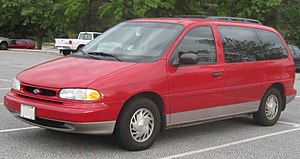
Ford Windstar
Ford Windstar var en MPV bygget af Fords amerikanske afdeling på basis af den øvre mellemklassebil Ford Taurus mellem starten af 1994 og slutningen af 2003.